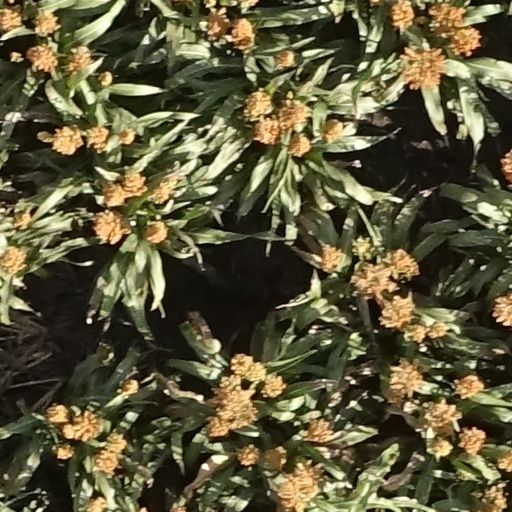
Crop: sorghum